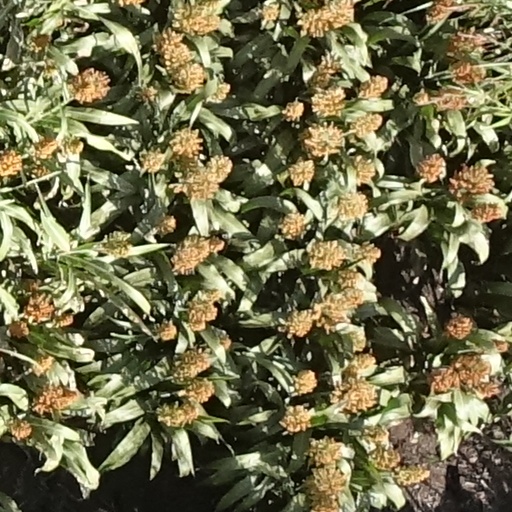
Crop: sorghum